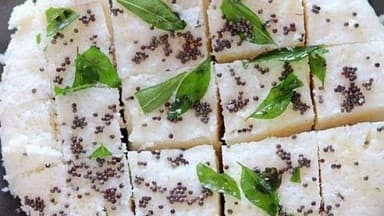
Dish: dhokla